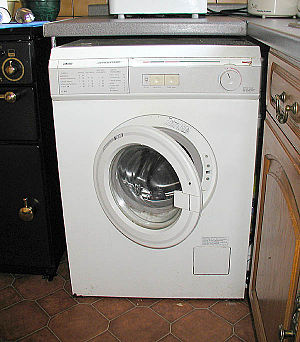
Vaskemaskine
En vaskemaskine
En vaskemaskine er en hvidevare designet til at vaske beskidt tøj. Den mest almindelige vaskemaskine bruger vand og vaskemiddel til dette.